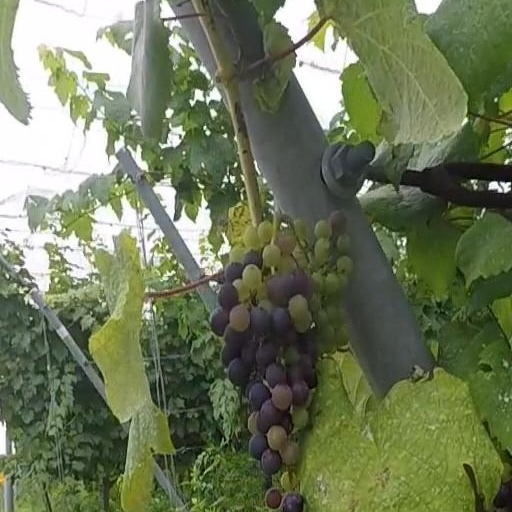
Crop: grape